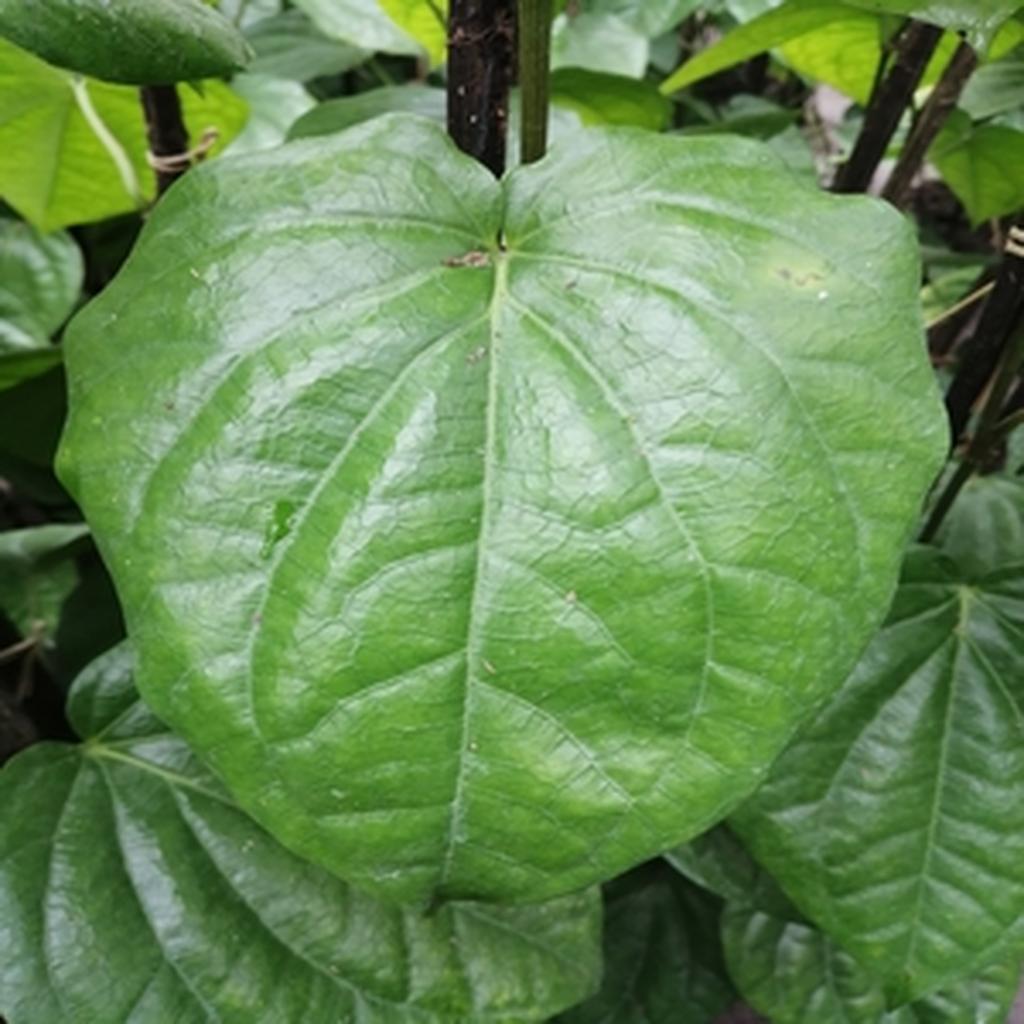
Label: Healthy_Leaf